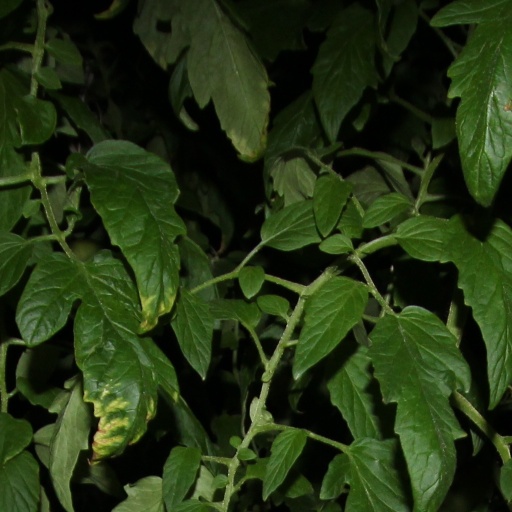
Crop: tomato